Elisedd ap Gwylog

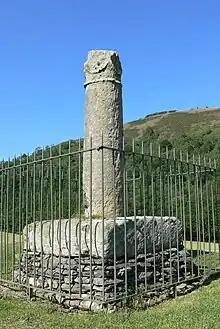
The Pillar of Eliseg

Elisedd ap Gwylog (died c. 755?), also known as Elise, was king of Powys in eastern Wales, son of Gwylog ap Beli.